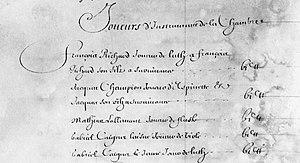
Extrait de l'état de la Maison de Louis XIII, janvier 1638, où les deux frères Gabriel Caignet l'aîné et le jeune voisinent (Paris BNF (Mss.)
Gabriel Caignet est le nom de deux frères, fils du chanteur et violiste Denis Caignet. Ils ont tous deux été musiciens de la Chambre sous Louis XIII et parfois ses successeurs, le premier comme violiste, le second comme luthiste. Cette homonymie fait qu’un certain nombre d’actes ne les différencient pas clairement, qui doivent donc être pris avec prudence.